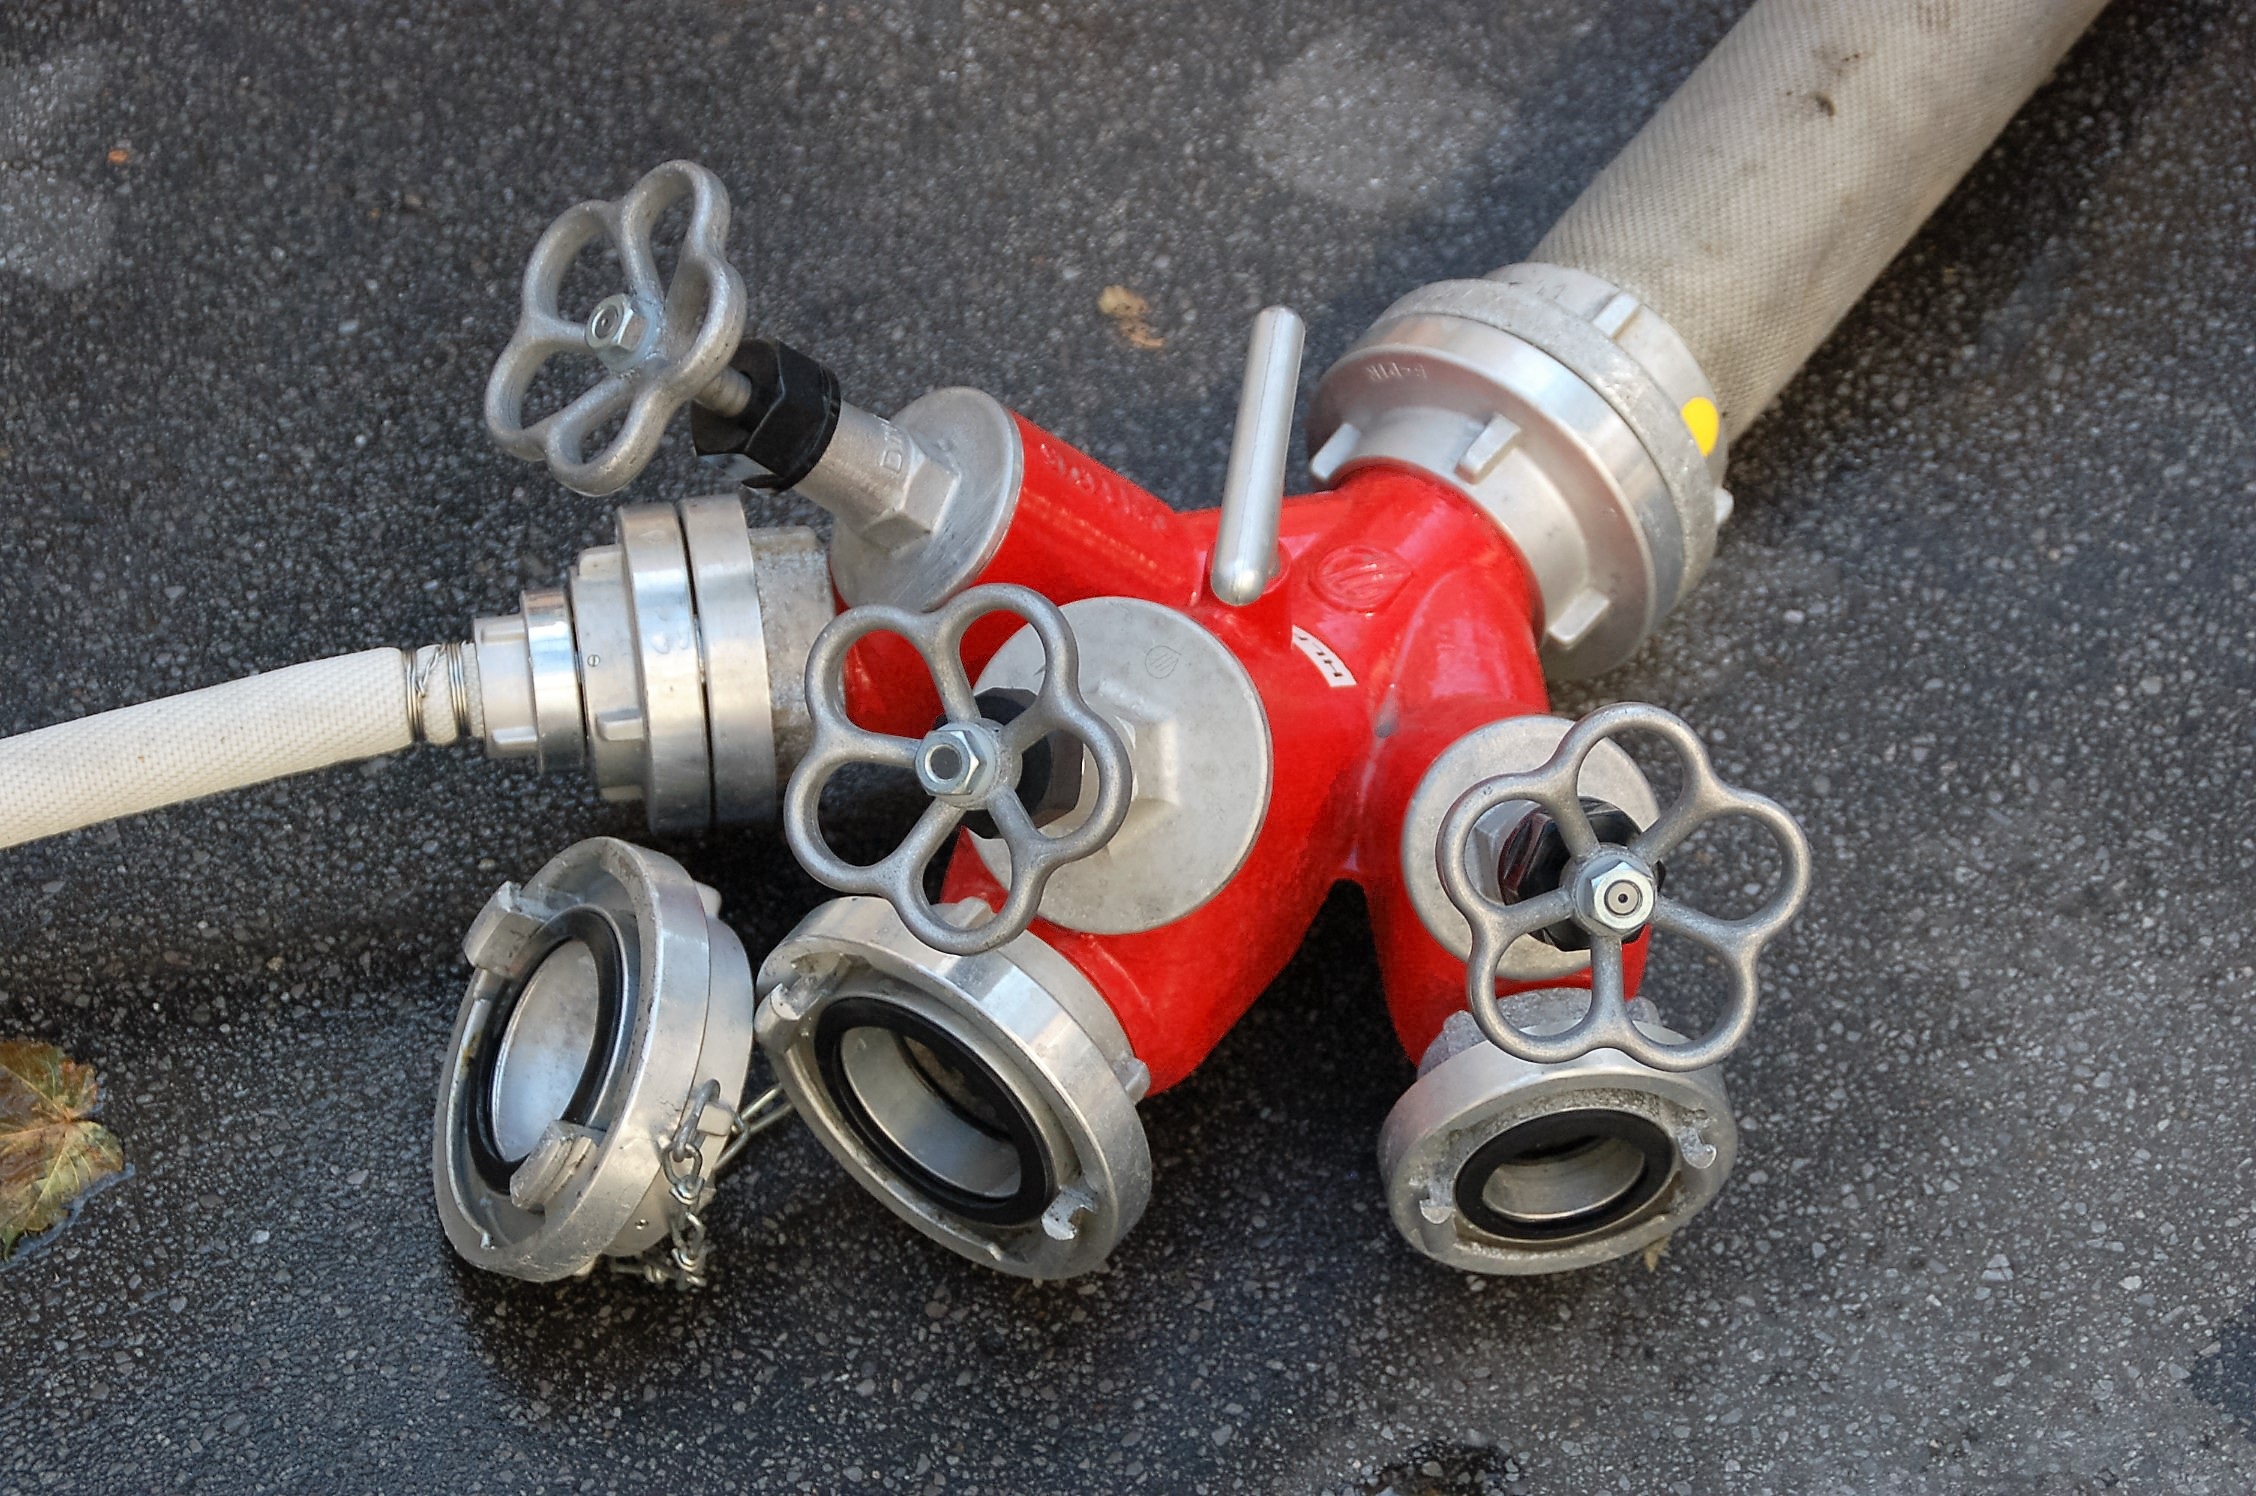
water, wheel, red, equipment, fire, machine, product, engine, hose, dortmund, vehicles, rescue, delete, fire fighting, fire extinguisher, water pump, auto part, fire hose, hose applicator, distributor, hoses, delete exercise, automotive engine part